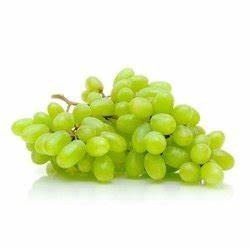
Label: grape